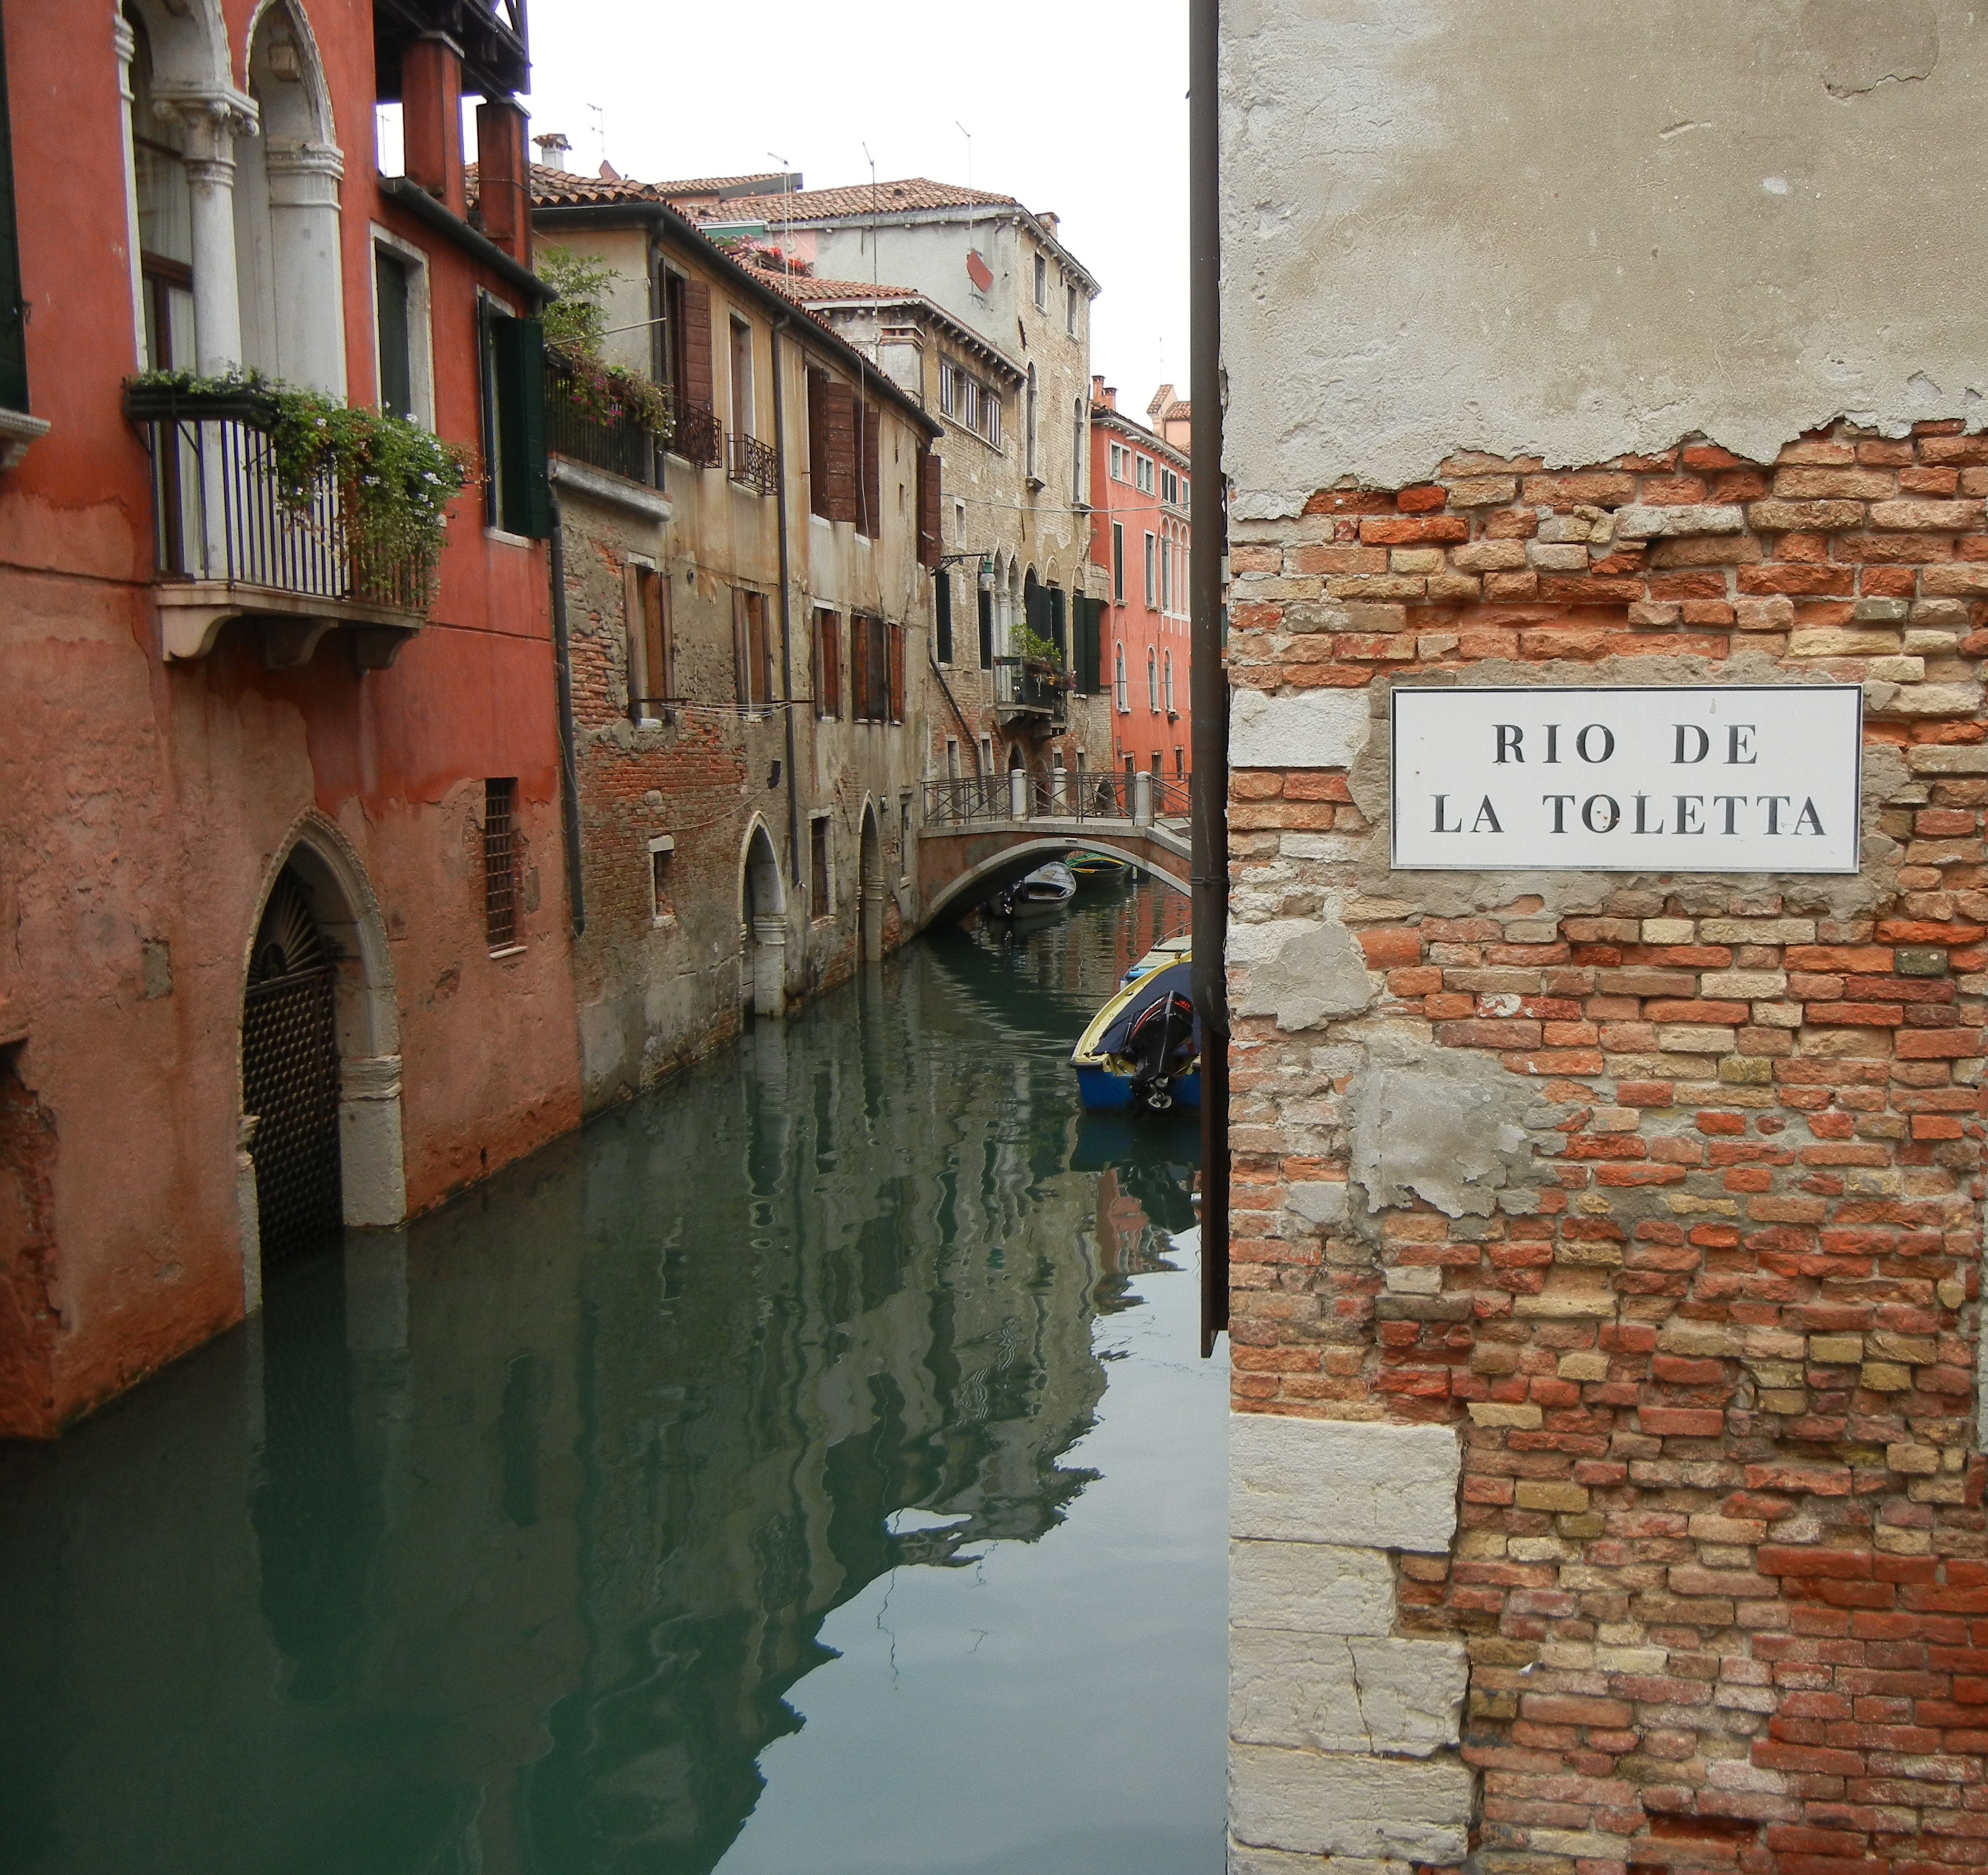
water, town, wall, canal, reflection, romantic, italy, venice, waterway, funny, venezia, channel, funny pictures